Royton

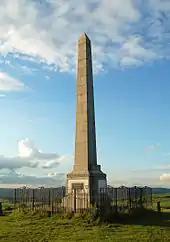
Royton War Memorial

Suburban localities in Royton include Haggate, Heyside, Holden Fold, Long Sight (or Longsight), Oozewood, Royley, Salmon Fields, Stott Field, Thornham, and Thorp. Thornham was formerly a township in itself, but was amalgamated into Royton in the late-19th century.